Toro (film)

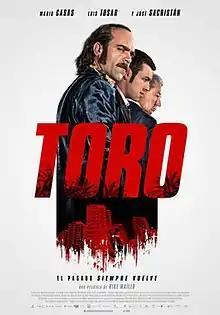
Poster

Toro is a 2016 action thriller film directed by Kike Maíllo starring Mario Casas, Luis Tosar and José Sacristán.